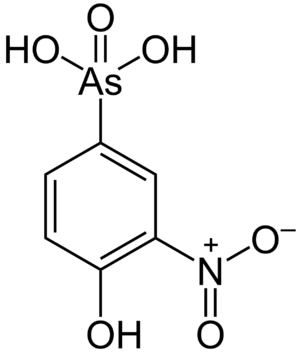
La roxarsone, l’acide 3-nitro-4-hydroxyphénylarsonique, est un composé organoarsénié utilisé afin de contrôler les maladies causées par les coccidies et les troubles de croissance des porcs et volailles. Il a aussi été utilisé pour la pigmentation rosée qu'il confère aux volailles. Le 6 juin 2011, la FDA a demandé le retrait temporaire de la roxarsone. L’Union européenne avait déjà interdit son utilisation en 1999.